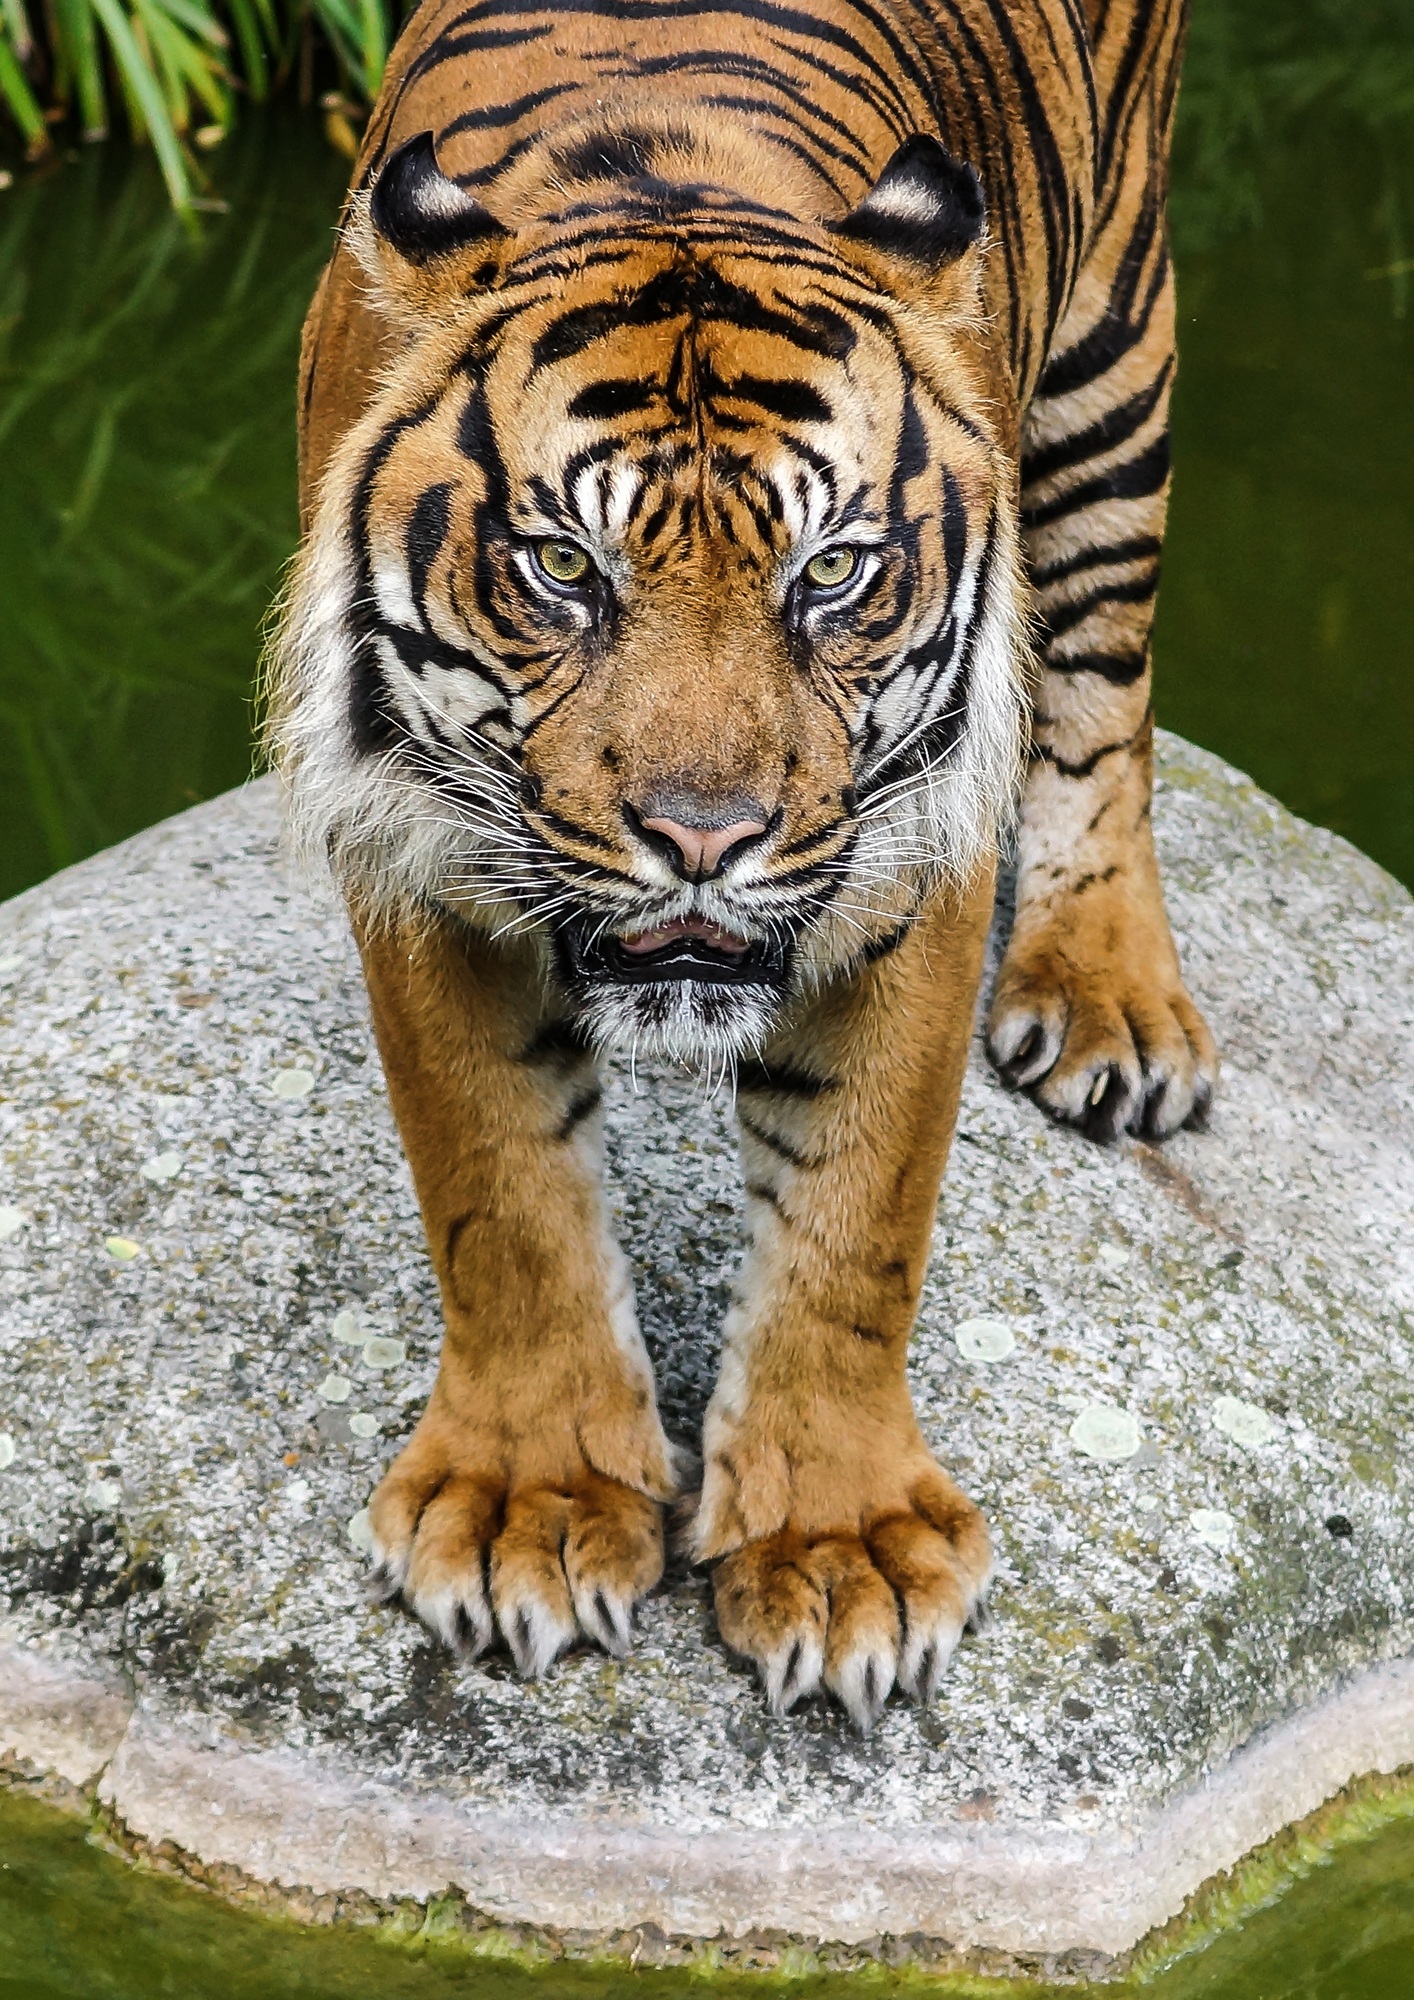
watch, view, wildlife, wild, zoo, cat, mammal, predator, close, fauna, eyes, stand, tiger, animals, head, vertebrate, animal world, wildlife photography, tiergarten, dangerous, animal portrait, carnivores, big cats, cat like mammal